Tiqqun

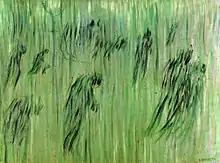
The journal's first issue used an artwork by Umberto Boccioni ("Quelli che Restano/Those Who Remain") to illustrate an article describing the Imaginary Party

"Theses on the Imaginary Party" describes its title's subject as a portion of humanity who come to reject modern society. Spectacle and biopower are presented as two reinforcing aspects of modernity: the former is a control mechanism which ensures compliance with and reproduction of the society's norms, while the latter presents itself as a benevolent force providing for the needs of the population. Against these, "agents" of the Imaginary Party commit acts which are pathologized by the society as antisocial and irrational, including rioting and mass shootings. According to the authors, Blooms are prone to become members of the Imaginary Party because of their alienation from modern society. Johann Georg Elser, failed assassin of Adolf Hitler, is described by the authors as a "model Bloom", due to his modest life. "Silence and Beyond" is a piece which describes the threatening power of silence when wielded by a group of rioters. The article describes the 1998 suicide of Edoardo Massari, an Italian anarchist who was jailed in Turin on suspicion of eco-terrorism against construction sites for the Italian TGV high-speed train. In response, anarchist rioters silently marched through Turin over the next several days, brandishing weapons, damaging property, and assaulting journalists. The authors praised the rioters' tactics because by refusing to make demands or to communicate in conventional ways, the rioters frustrated commentators who insisted on dialogue, instead expressing their opposition to existing society using violent direct action. "On the Economy Considered as Black Magic" is a criticism of modern economics. The authors reject the economic property of fungibility as dehumanizing, since it leads to the fungibility of human beings themselves; Blooms are "absolutely equivalent" with each other (as potential employees, members of society, etc.) and therefore adopt superficial traits in an effort to present individual personalities. The authors also reject what they describe as the ahistorical retconning of modern economic theory onto all human history. As a counterexample, they cite the gift economy of the Kula ring in Papua New Guinea, as described in Bronisław Malinowski's "Argonauts of the Western Pacific".